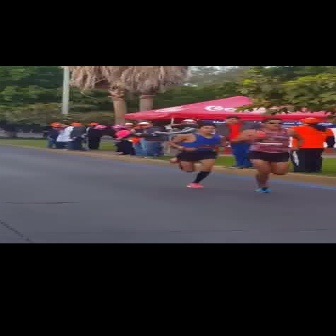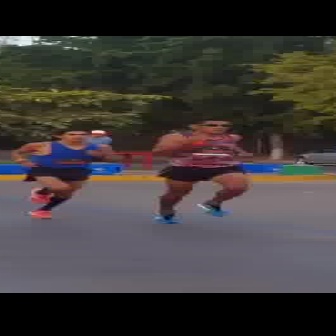
  Please identify the target specified by the bounding box [226,117,302,193] in the first image and locate it in the second image. Return the coordinates in [x_min,y_min,x_max,y_max] format.
Answer: [145,117,252,224]